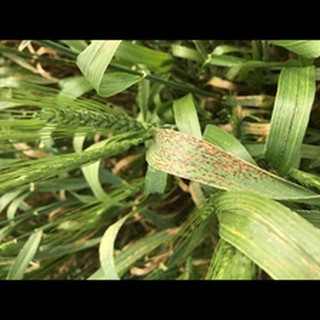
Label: wheat_tan_spot